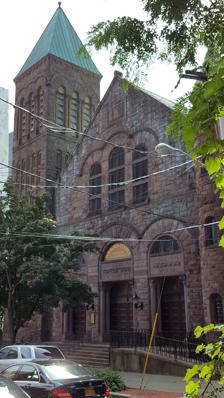
Building: Wilborn Temple First Church of God in Christ
Country: United States of America
Year built: 1885
Pentecostal church and former synagogue, in Albany, New York, United States This article is about the Pentecostal church that worships in the building. For the Jewish congregation that founded the building and worships on Academy Road, see Congregation Beth Emeth . Church in the United States Wilborn Temple First Church of God in Christ The Wilborn Temple in September 2016 42°39′8″N 73°45′42″W / 42.65222°N 73.76167°W / 42.65222; -73.76167 Address 121 Jay Street, Albany , New York Country United States Denomination Pentecostalism Previous denomination Judaism History Status Synagogue (1885–1957) Church (since 1957) Architecture Architect(s) Isaac Perry Adolph Fleischmann Architectural type Synagogue architecture Style Richardson Romanesque Years built 1885 Wilborn Temple First Church of God in Christ Inc. is a Pentecostal church , located at 121 Jay Street, in Albany , New York , in the United States. The building was completed as a synagogue in 1885 and has been used as a church since 1957. History Wilborn Temple was formed during the peak of the Black Migration from the South to the North of the country (1930s). At that time, Albany had only two prominent black churches, Israel African Methodist Episcopal and Morning Star Missionary Baptist. The church congregation was formed in 1927 by Ms. Elsie Black and Mrs. Alice Charles Harmon. Under the leadership of Elder L. W. Parsons, the church moved to 79 Hamilton Street, which is fondly remembered as Old 79. In 1940, after the passing of Elder Parsons, Elder William M. Wilborn was appointed pastor. In 1957, the church acquired the Congregation Beth Emeth synagogue at 121 Jay Street. Elder Emmett H. Jeffress became pastor of Wilborn Temple in 1974 and the current pastor, Elder Solomon Dees was appointed pastor in 2007. Building The synagogue of Congregation Beth Emeth, corner Lancaster and S. Swan streets, ca. 1930s. The First Church of God in Christ purchased the structure in 1957. Albany Institute. Wilborn Temple is located on Jay, South Swan and Lancaster streets. When built in 1885, this stone Richardson Romanesque synagogue was Congregation Beth Emeth, the home of two Jewish congregations that were founded in the mid-19th century. State architect Isaac Perry collaborated with a congregant, Adolph Fleischmann, on a design that echoed Albany's city hall, then newly built, in its rustication, hipped roof, massing around a corner tower and arched entryway with an inscription in English and Hebrew. Jews who had helped develop the surrounding blocks, later moved to the suburbs like other city residents, and in 1957 a new temple was built on Academy Road with the original stained glass. The temple building on Jay Street was sold to a Christian church and became Wilborn Temple First Church of God in Christ. Wilborn Temple is now [ when? ] listed on the Center Square/Hudson-Park Historic District. Rapp Road Community Historic District Main article: Rapp Road Community Historic District Beginning in the 1930s, under the leadership of Elder Louis Parsons, “courageous” efforts were made to purchase land in the area in western Albany (presently known as the Pine Bush Preserve ) to provide housing for those members new to the Albany South End and uncomfortable with its environment. The principal residents of the area were members of Albany's First Church of God in Christ. In September 2002, the Rapp Road Community was designated a New York State historic district and in January 2003 designated as a National Historic District. This was the first designation of its kind in New York State and possibly the nation. References ^ a b "Wilborn Temple COGIC - To Know Christ...and to Make Him Known - Home" . www.wilborntemple.com . ^ Gordon, Mark W. (1996). "Rediscovering Jewish Infrastructure: Update on United States Nineteenth Century Synagogues". American Jewish History . 84 (1): 11– 27. doi : 10.1353/ajh.1996.0013 . ISSN 1086-3141 . S2CID 162276183 . 2019 article update . ^ a b Emerich, A. Donald (June 1997). "Albany Architecture: A Guide to the City Diana S. Waite". Journal of the Society of Architectural Historians . 56 (2): 234– 235. doi : 10.2307/991299 . ISSN 0037-9808 . JSTOR 991299 .